Carson Spiers

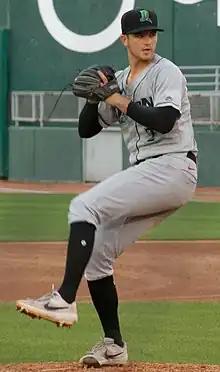
Spiers with the Dayton Dragons in 2021

William Carson Spiers (born November 11, 1997) is an American professional baseball pitcher for the Cincinnati Reds of Major League Baseball (MLB). He made his MLB debut in 2023.